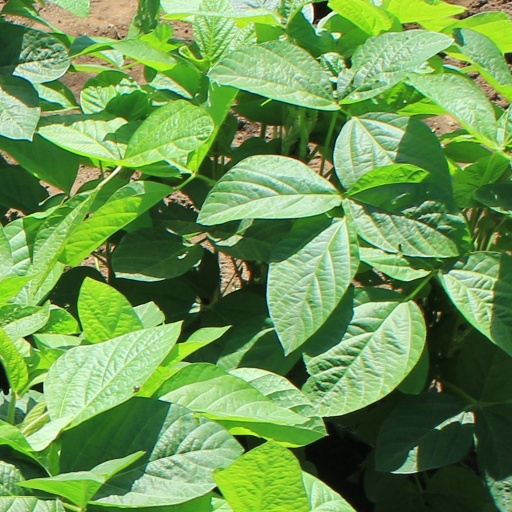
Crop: soybean